Edaravone

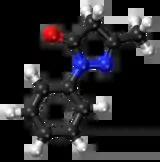

Edaravone, sold under the brand name Radicava among others, is a medication used to treat stroke and amyotrophic lateral sclerosis (ALS). It is given by intravenous infusion and by mouth.